The Mountain (2012 film)

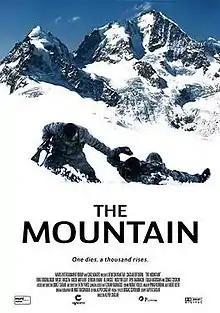
Theatrical Release Poster

The Mountain, also known as Forgotten Soldiers, is a 2012 Turkish drama film directed by Alper Çağlar.